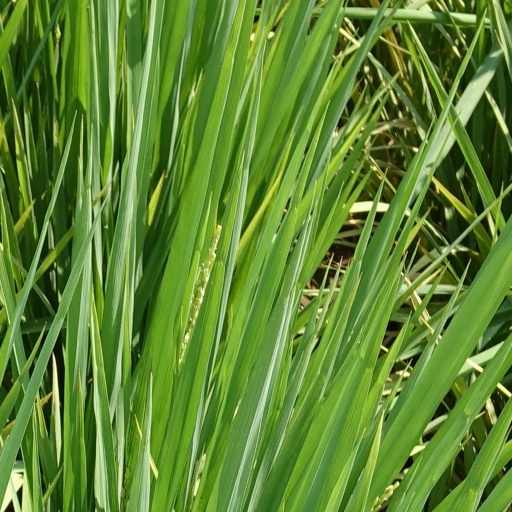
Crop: rice